Bømlafjorden

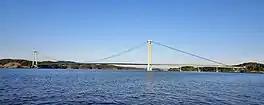
View of the fjord and the Stord Bridge

Bømlafjorden is a fjord in Vestland county, Norway. The fjord is the outer-most part of the Hardangerfjord, running between the island of Bømlo (in Bømlo Municipality) and the mainland (Sveio Municipality). The Bømlafjord Tunnel crosses under Bømlafjorden.